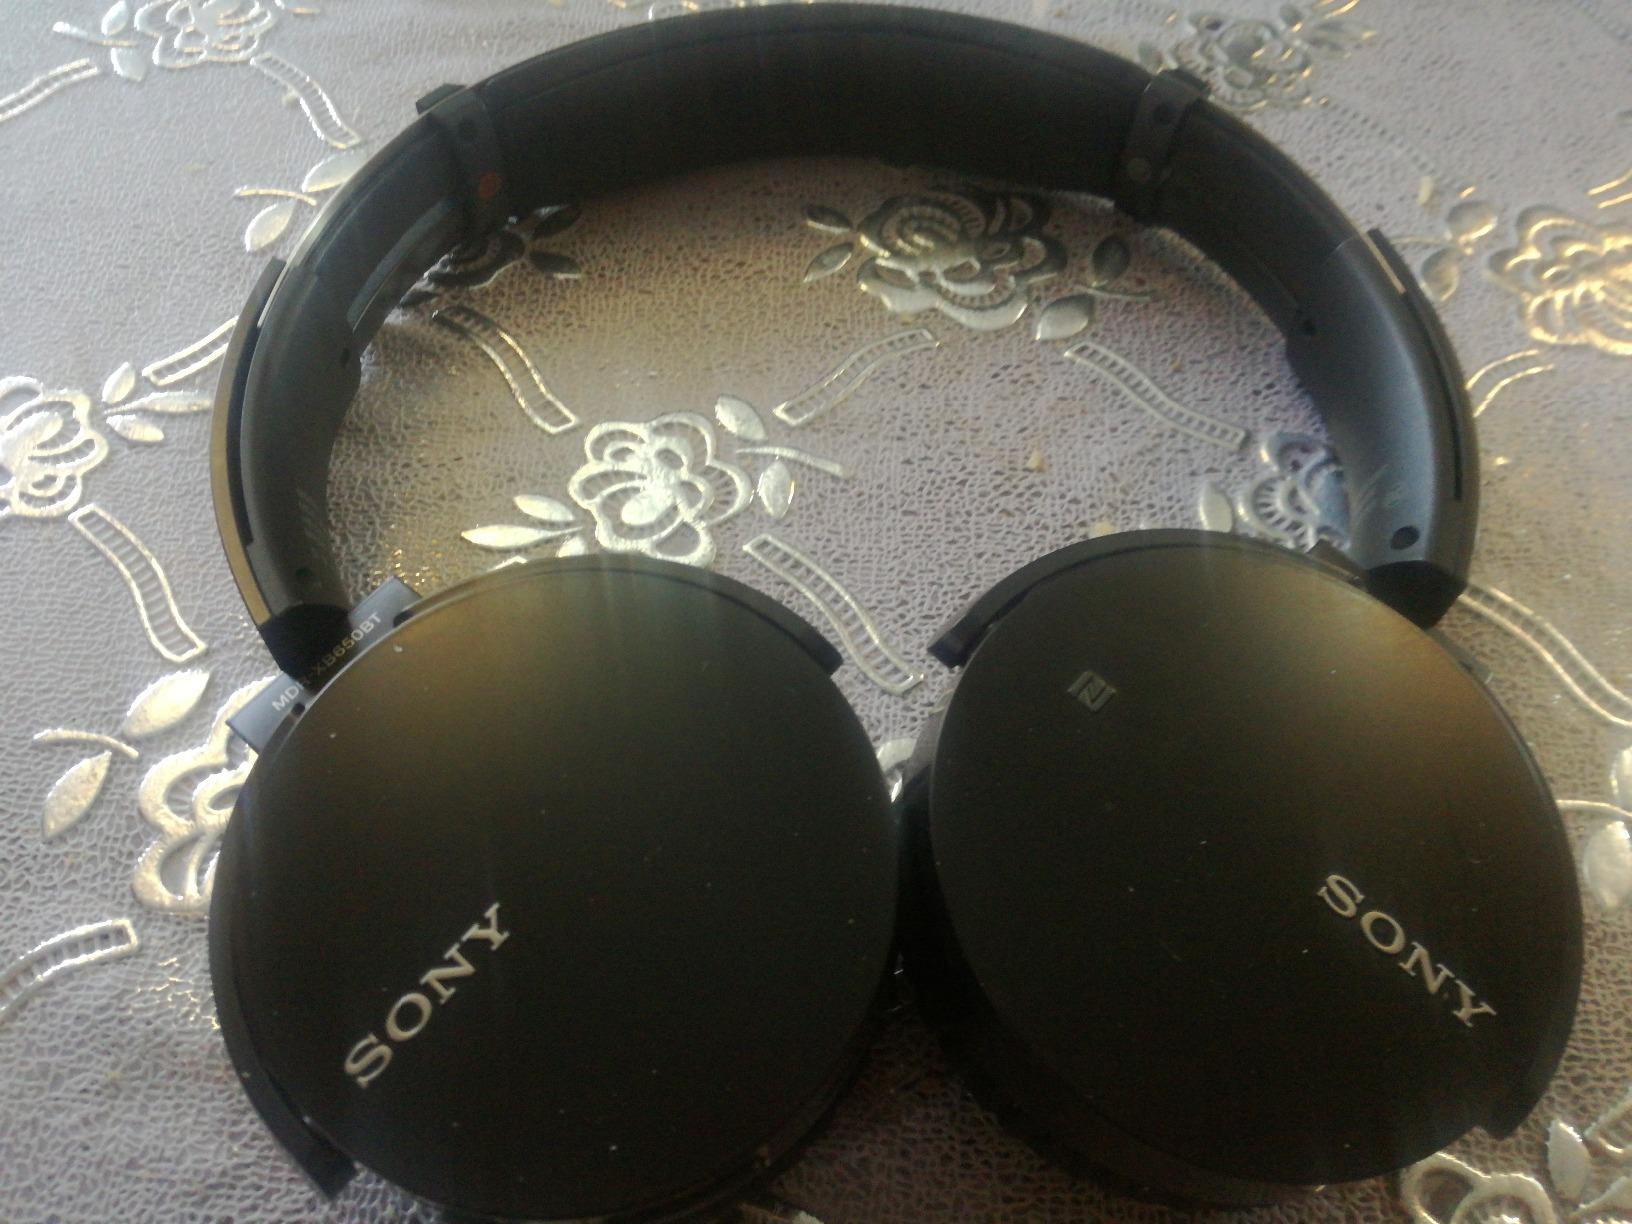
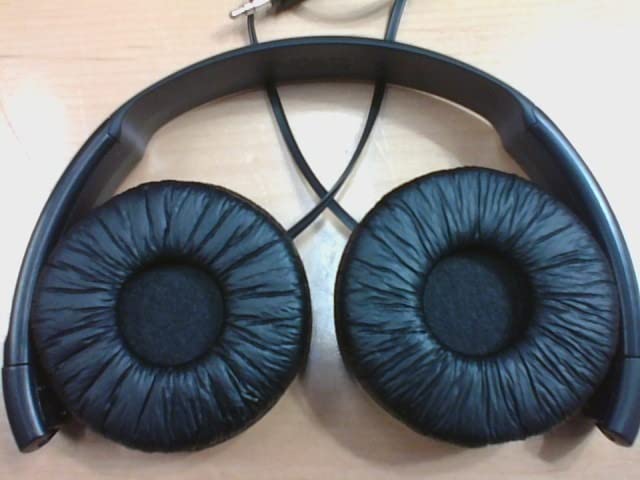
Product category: headphones
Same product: no